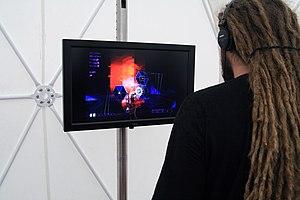
L'influence du sexe sur l'intelligence pose la question des différences éventuellement trouvées entre les garçons et filles ou les hommes et femmes, dans une population données lorsque leurs tests collectifs aux tests d'intelligence sont comparés.